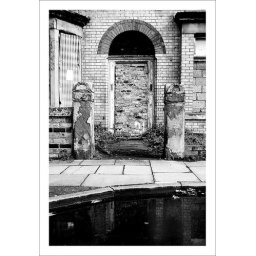
a bricked up door entrance in a derelict house in liverpool